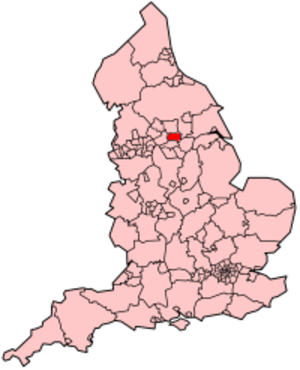
City of Wakefield
City of Wakefield i England
City of Wakefield er en kommune og et administrativt distrikt med storby-status i West Yorkshire, England. Der er omkring 320.000 indbyggere i distriktet. Den største by er Wakefield, som også er kommunens administrative centrum.